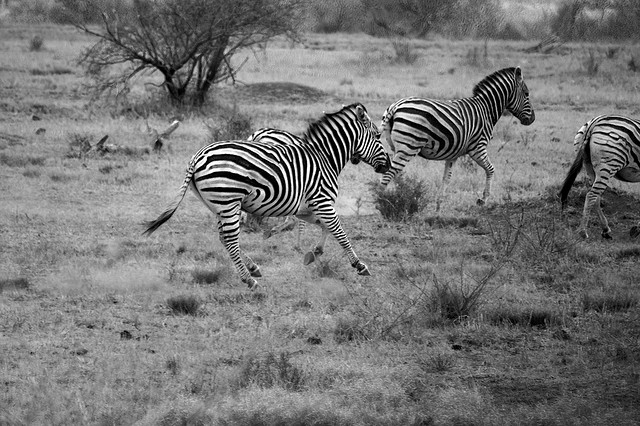
user: Given an image and a question. Answer the question in a short answer. Question: Which predators feed on these animals? Short Answer:
assistant: lion